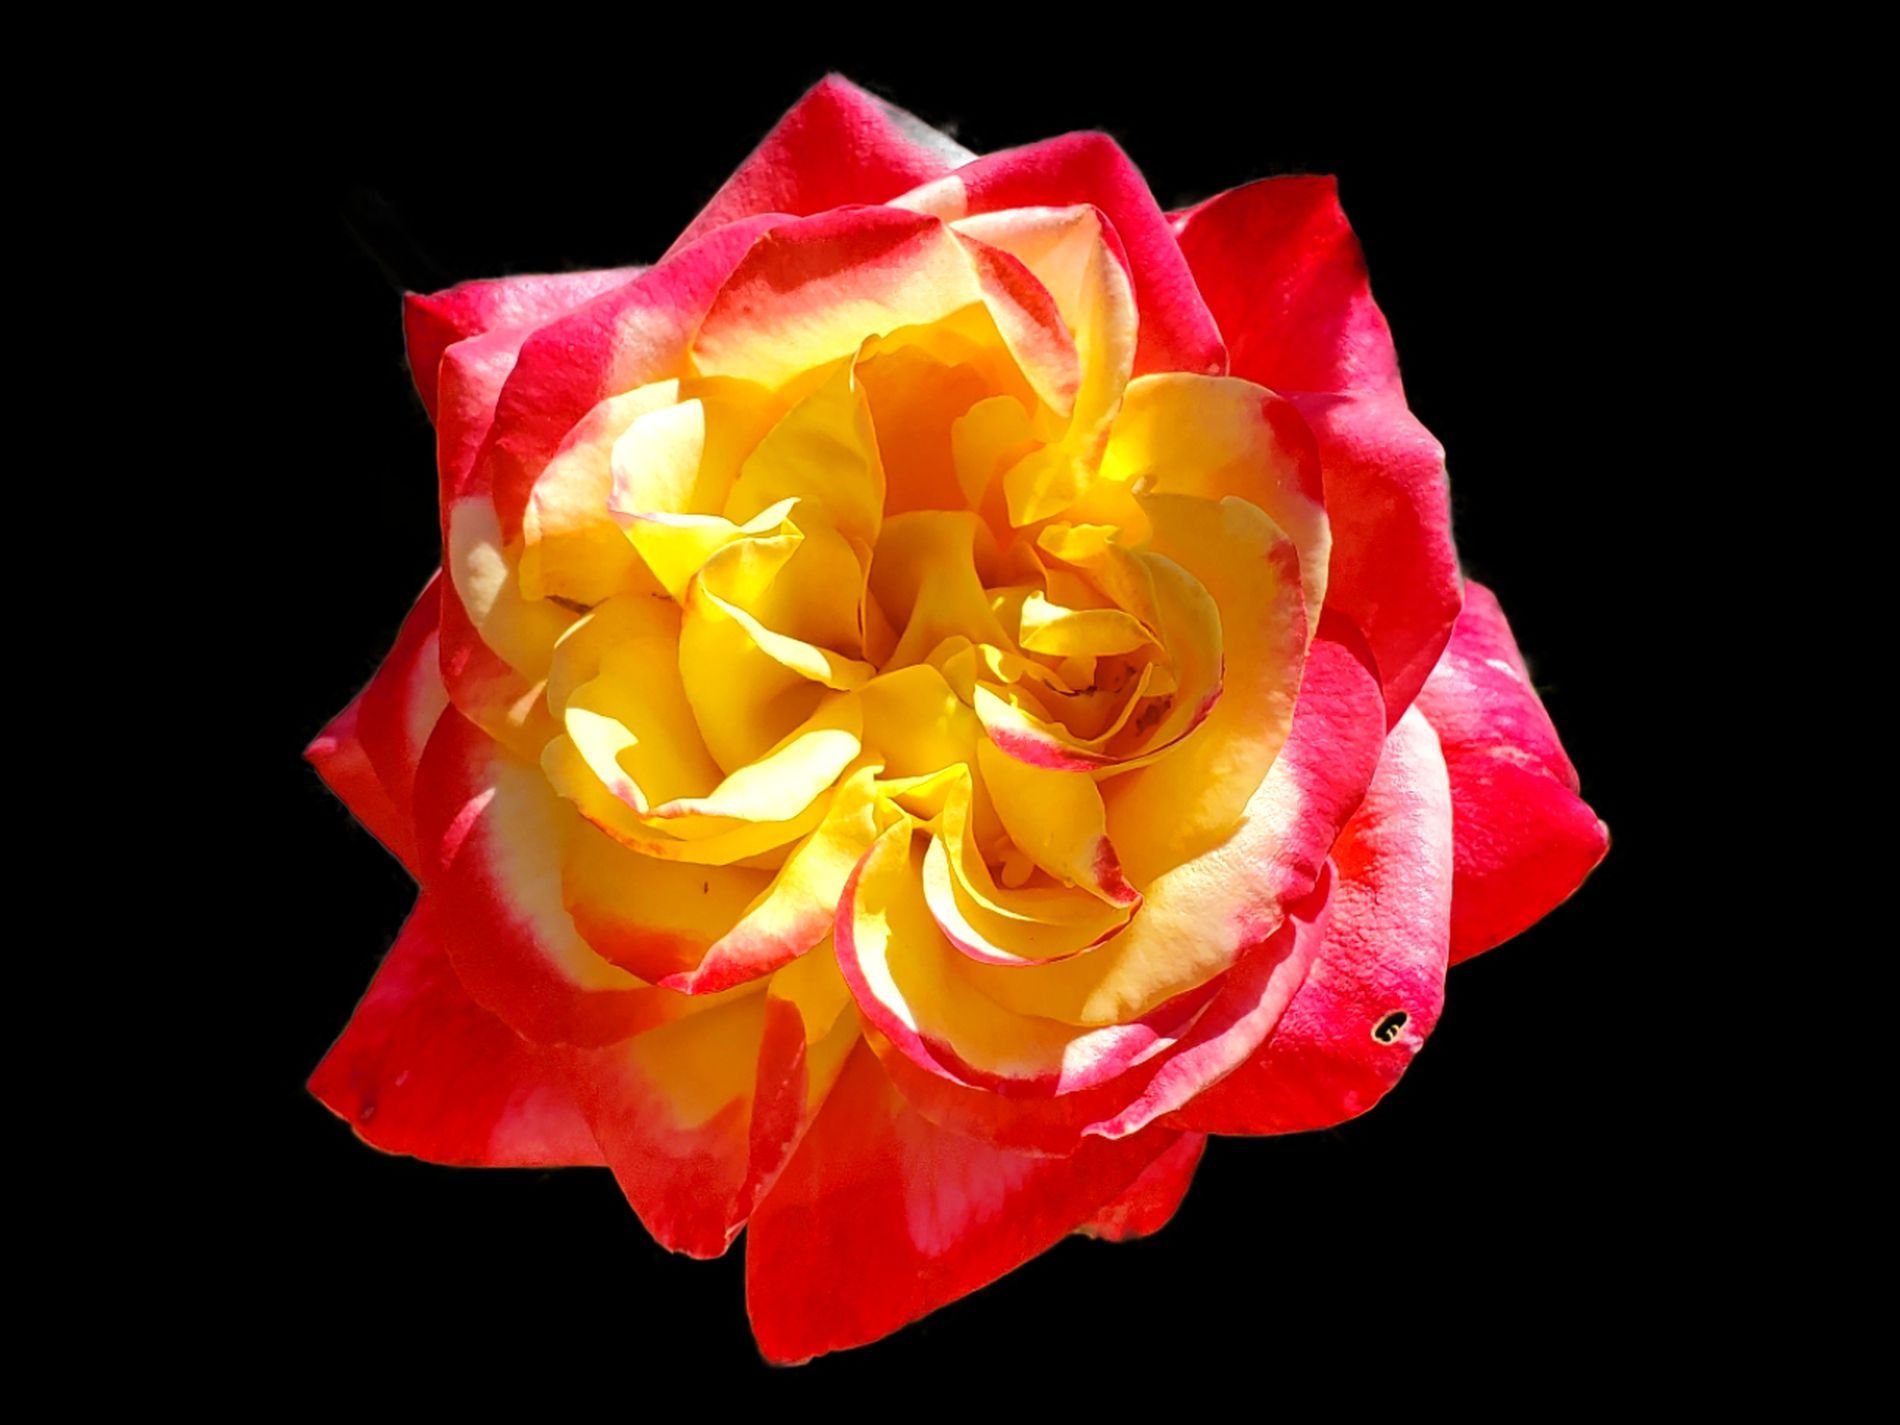
Fiery Bloom
A rose in shades of yellow, orange, and red. Its sharp details shine against a deep black background.
The photo was shot from a top-down angle, highlighting the natural harmony of the rose's layers and distinct color gradients. The atmosphere is dramatic and vibrant due to the strong contrast between the rose's warm colors and the black background, giving it a sense of grandeur and seclusion. The color palette relies on red, orange, and golden yellow
Labels: Flower, Plant, Rose, Petal, Dahlia, background
Camera: samsung SM-G975U
Aperture: F2.4
Exposure: 1/1429 sec
ISO: 50
Focal length: 4.3 mm